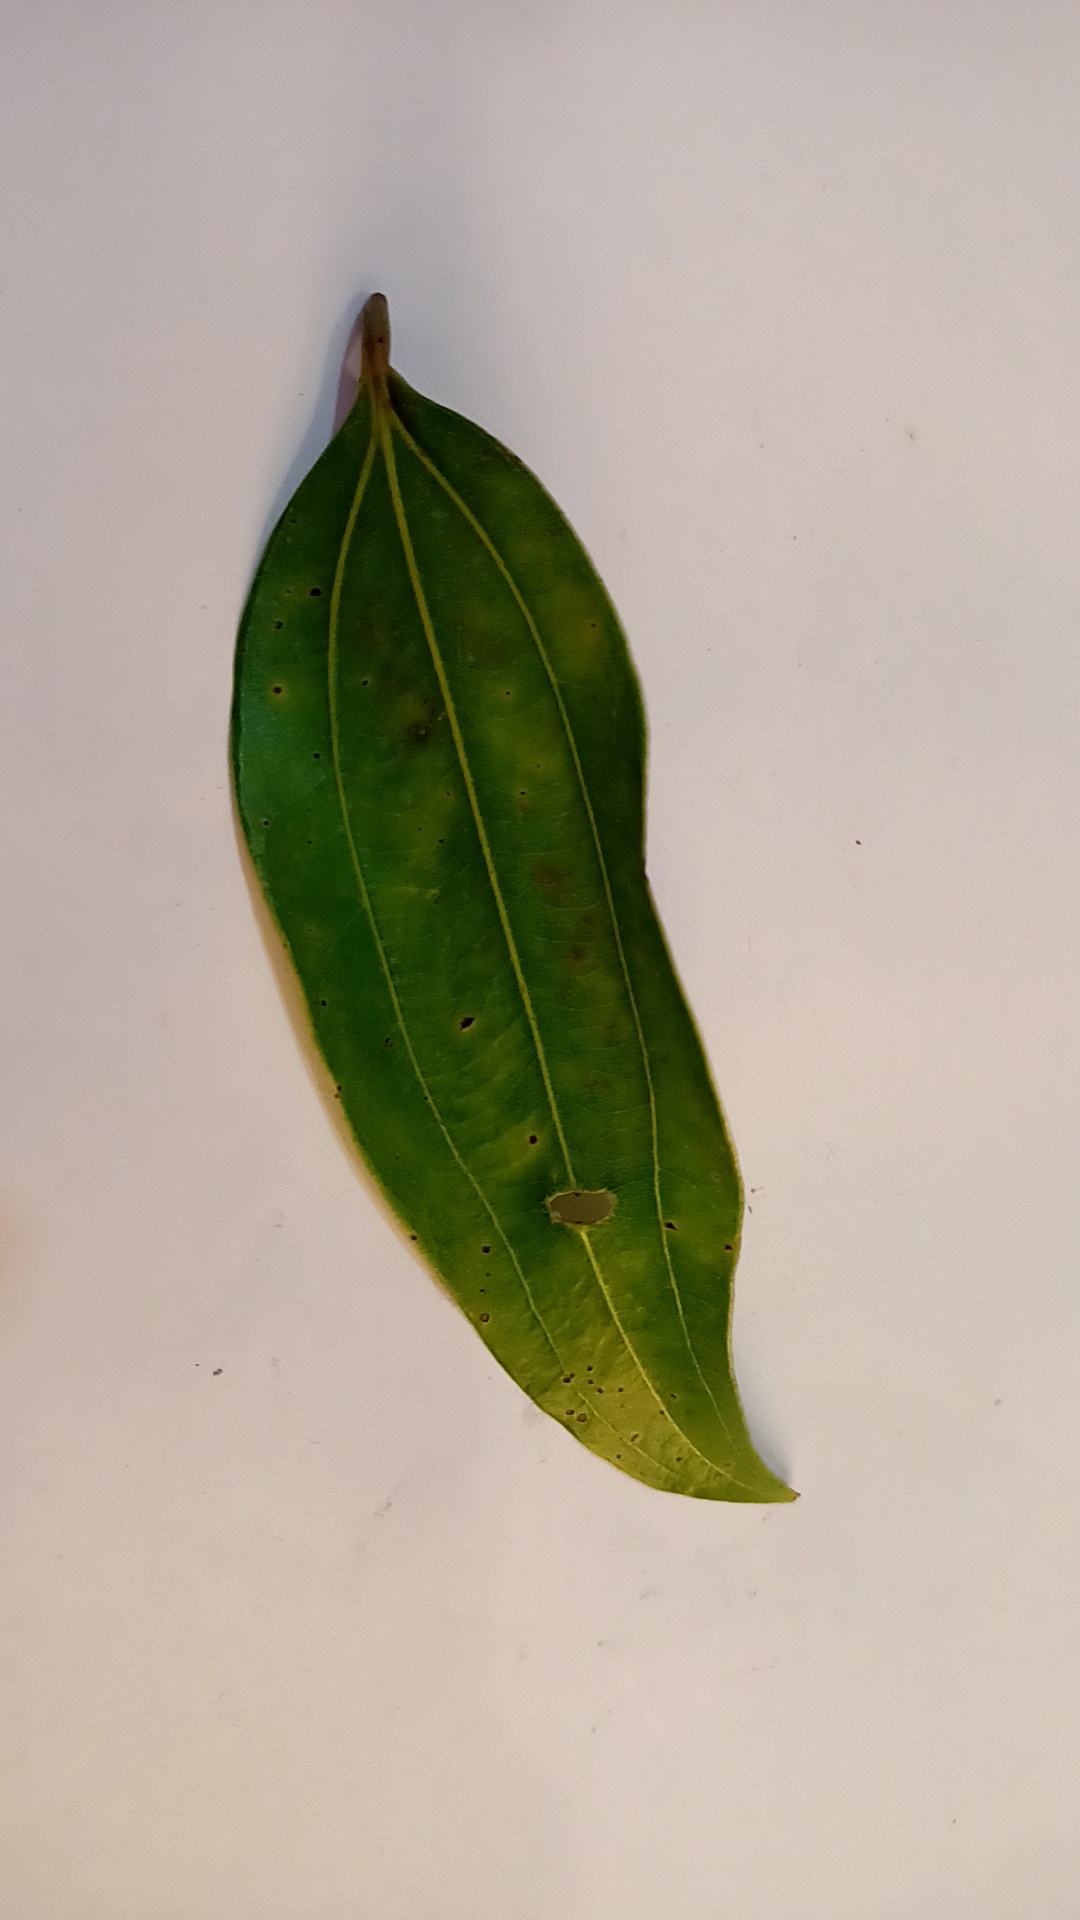
Label: Disease